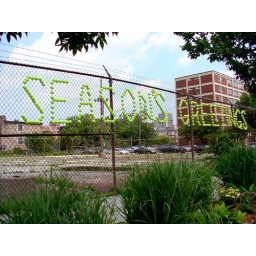
tennis balls stuck into a fence of a overgrown and locked-up tennis court near Cabrini Green, Chicago